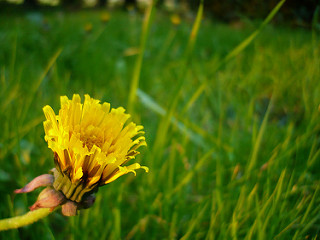
Flower: dandelion